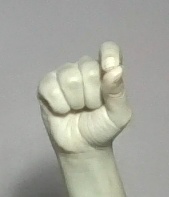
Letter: fa